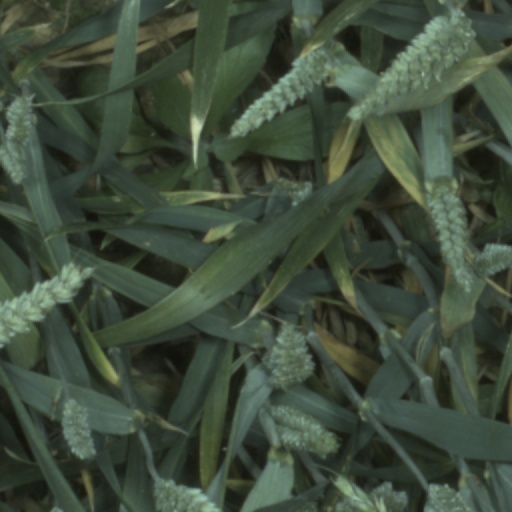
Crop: wheat